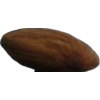
Label: Almonds 1